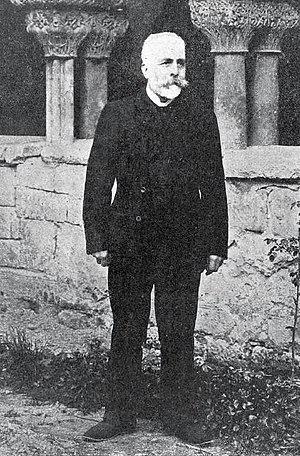
Jean-Baptiste Puget, grand organier toulousain, fils de Théodore Puget, en 1921 (cloître de Selòs, Espagne)
La maison Puget est une manufacture française d'orgue, implantée à Toulouse et fondée par Théodore Puget, faisant succéder à sa tête 3 générations de facteurs d'orgue.